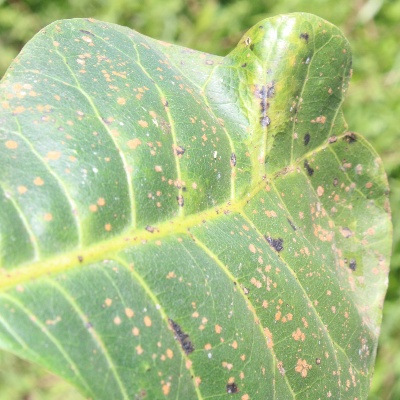
Crop: Cashew
Condition: red rust